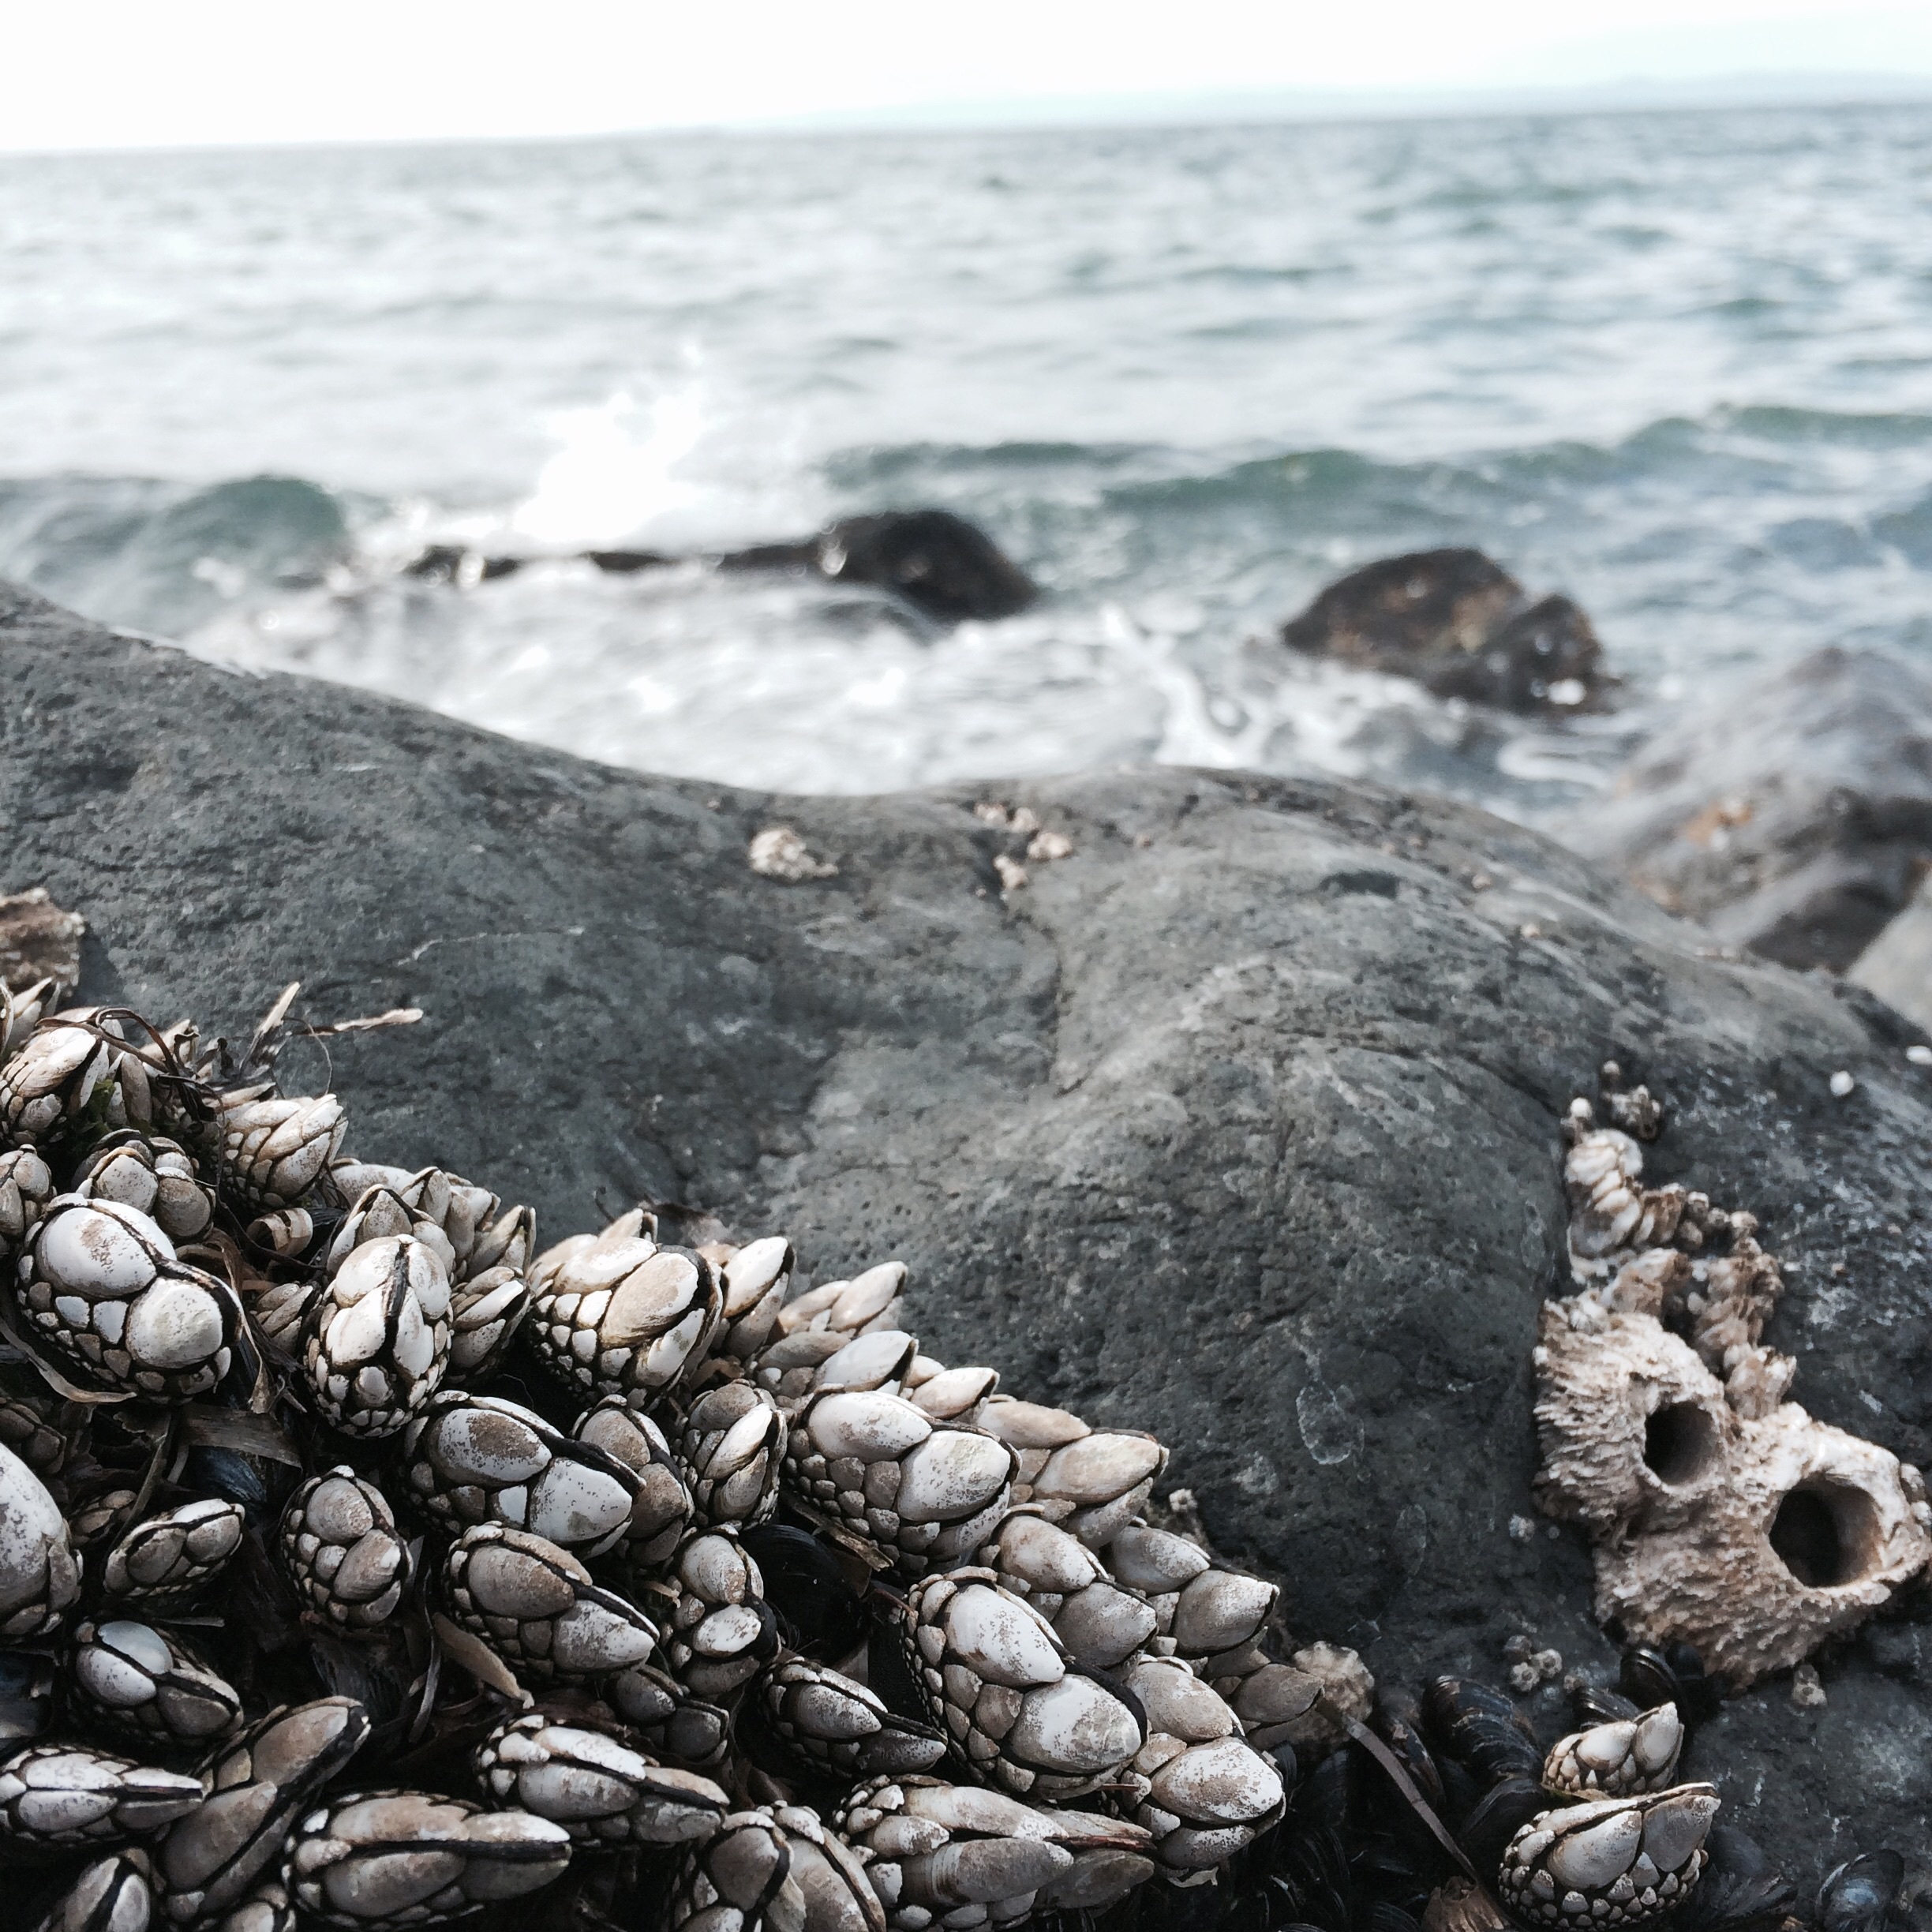
sea, coast, rock, ocean, shore, wave, pebble, material, geology, tide pool